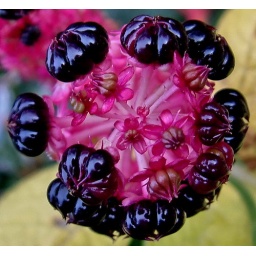
Berries on very pink flower head in Sheffield Botanical Gardens